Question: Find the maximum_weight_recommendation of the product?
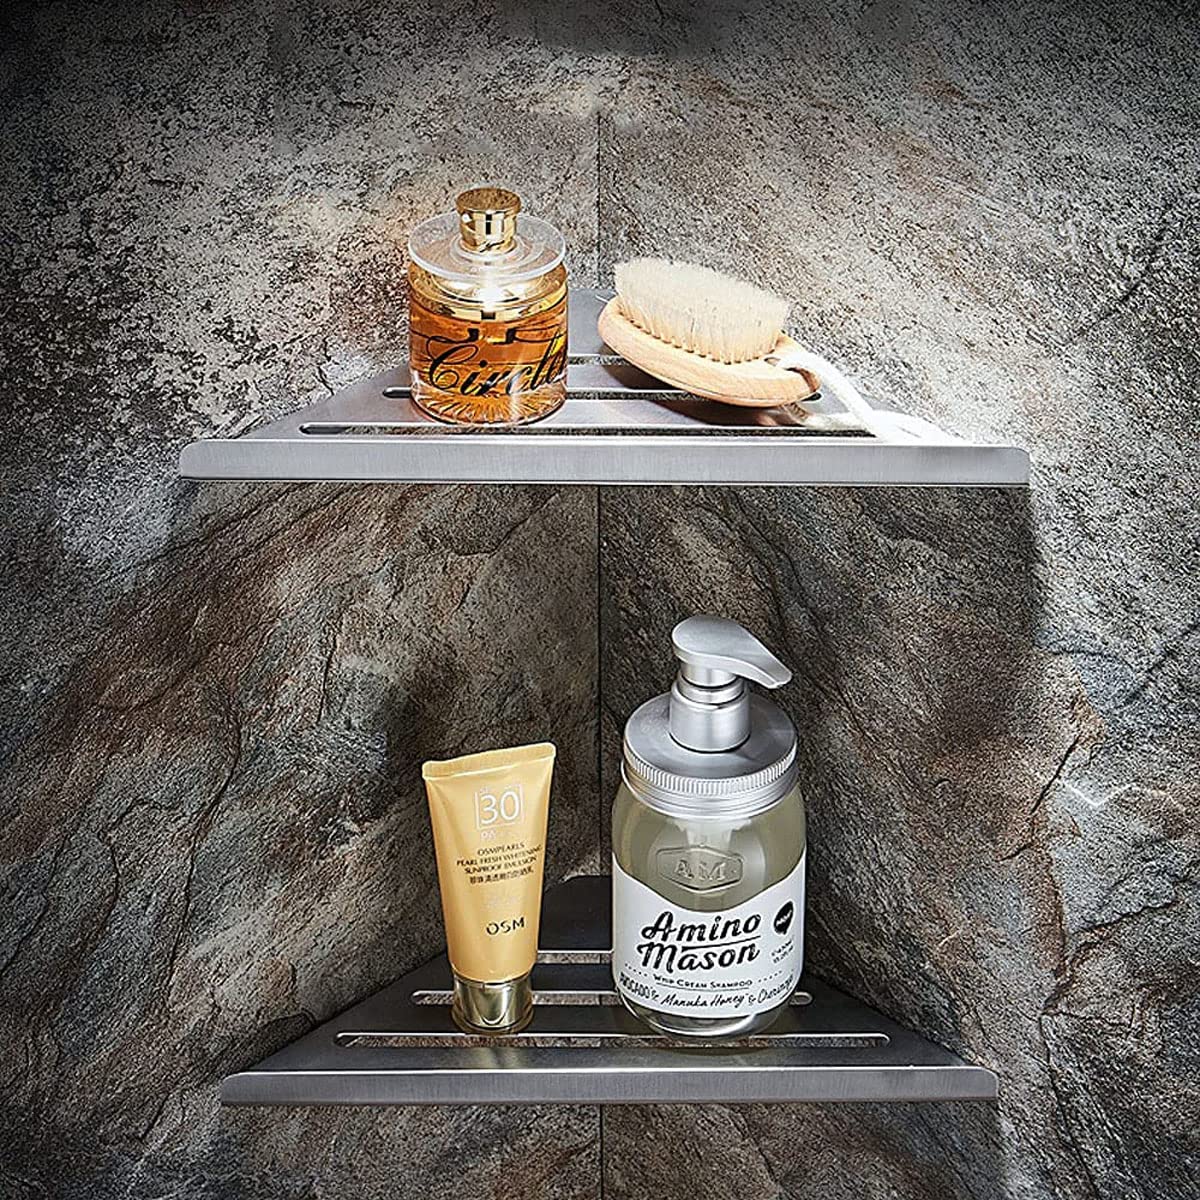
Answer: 30.0 ton